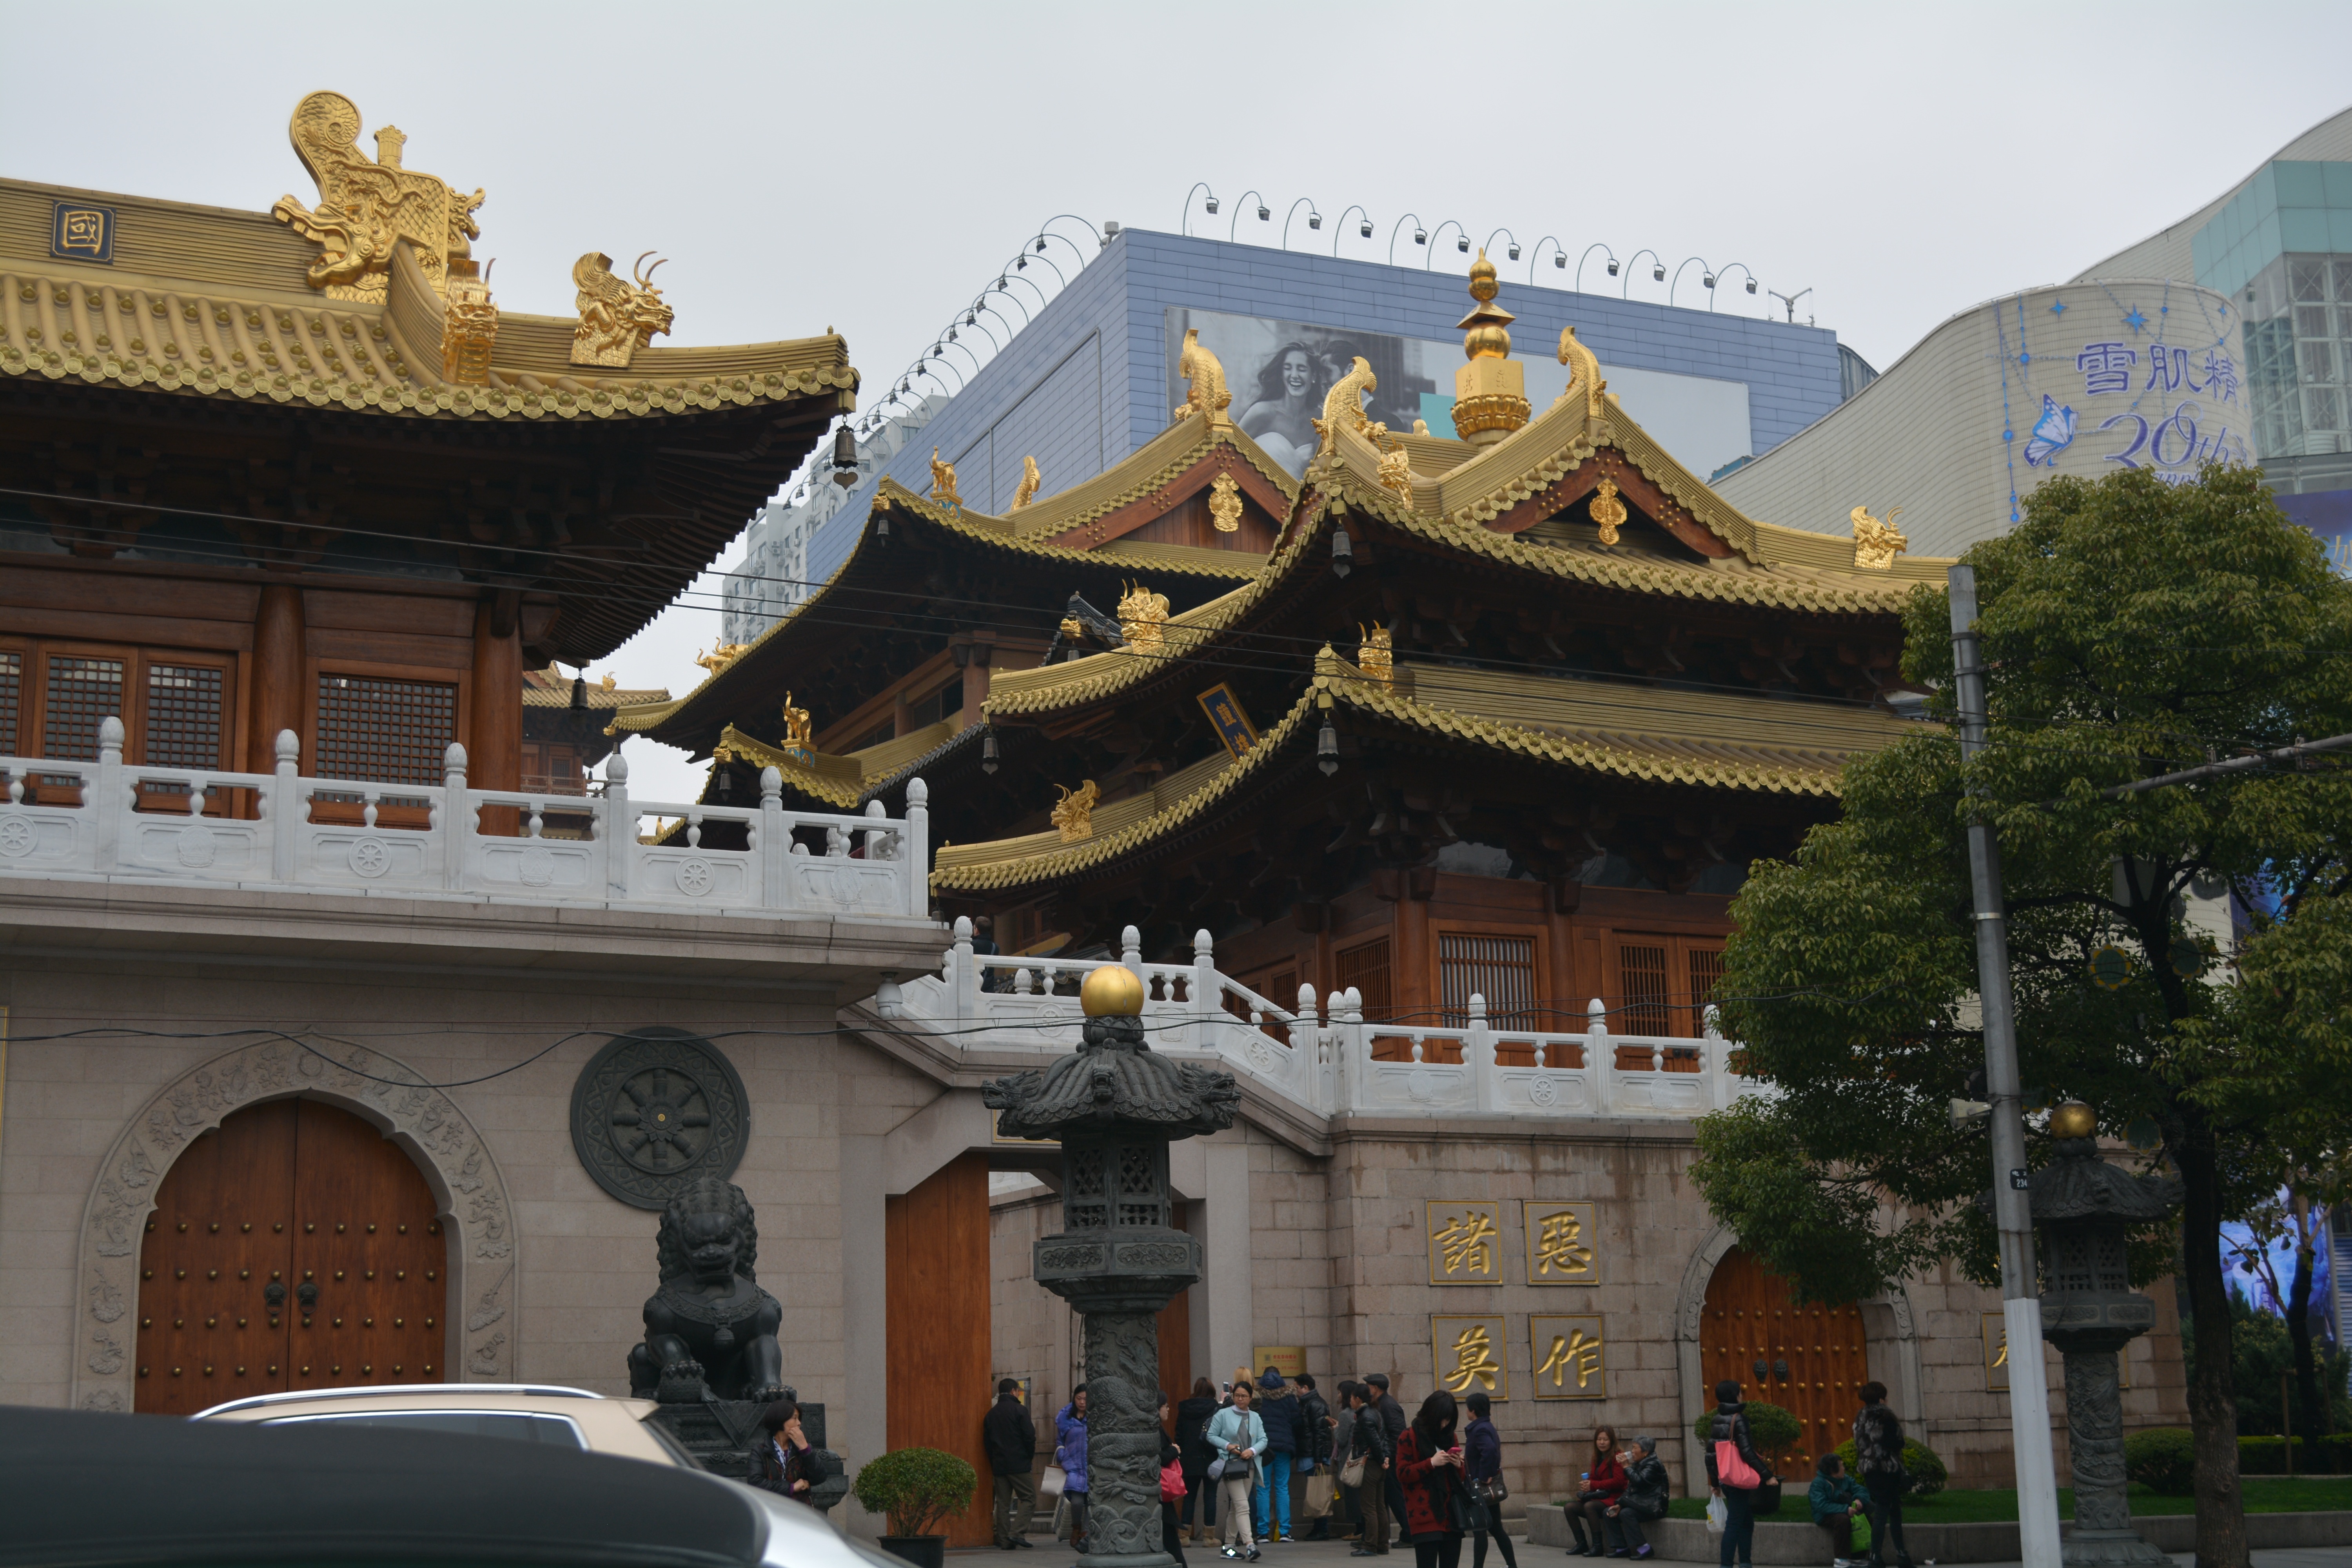
chinese architecture, historic site, landmark, building, temple, palace, place of worship, tourism, shrine, shinto shrine, hindu temple, pagoda, travel